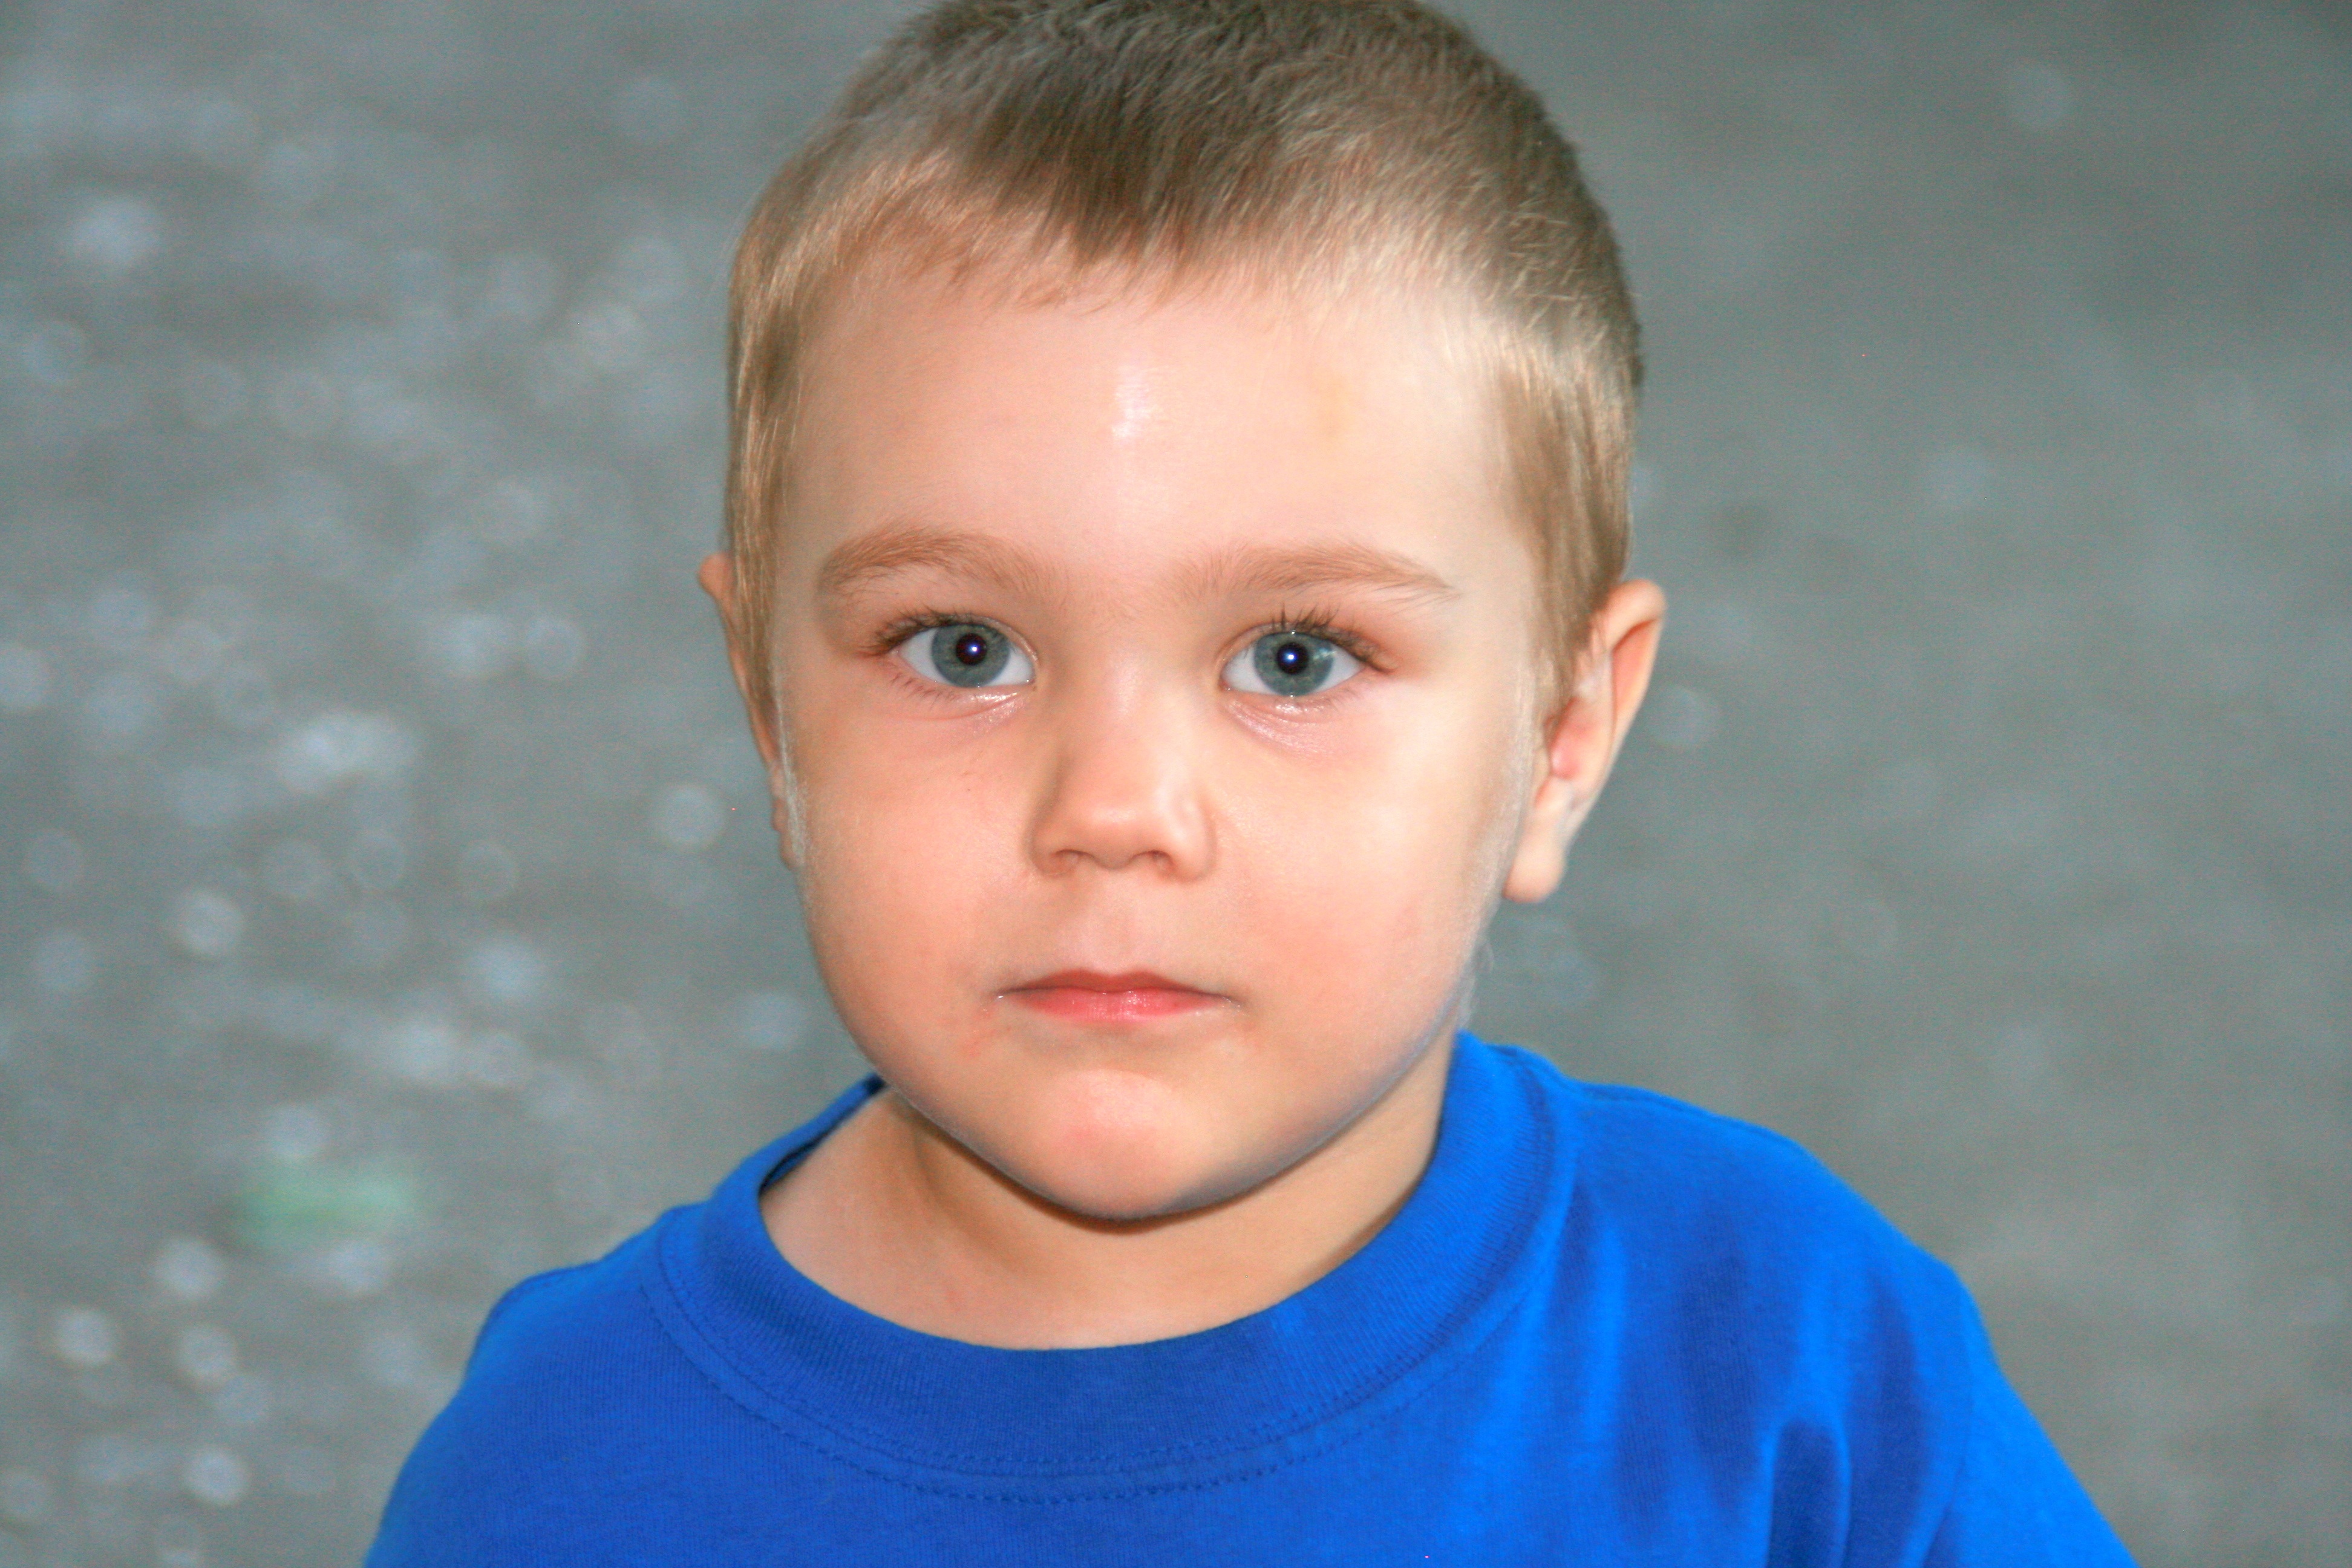
person, boy, male, portrait, child, blue, facial expression, smile, close up, face, nose, cheek, infant, toddler, eye, head, skin, blond, organ, emotion, portrait photography